Gabriel Fourmaintraux

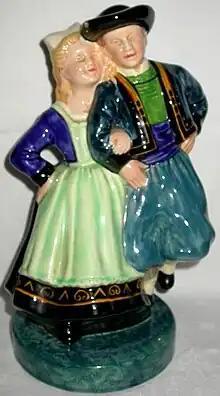

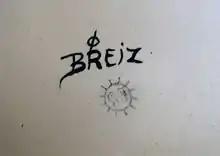
Maker's mark of Gabriel Fourmaintraux

He began working in his family factory in 1905 after graduating, initially working with his father Emile and taking over running it in 1930. Gabriel's son, Claude, began working with his father in 1941 and later took over running the factory from his father along with his brother-in-law Daniel Dutertre. Their sons, Olivier Fourmaintraux and Thierry Dutertre, took over managing the company in 1987. The factory closed in 1997.